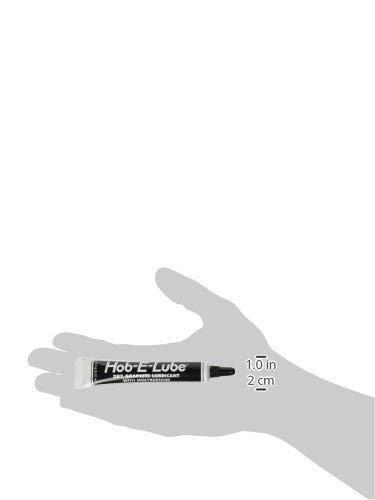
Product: Woodland Scenics P358 Pine Car Derby Dry Graphite Lubricant .22 Ounces
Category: Toys & Games | Hobbies | Pinewood Derby
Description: The ultimate lubricant for PineCar Racers.
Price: $5.95
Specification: ASIN:B0006O07F8|ShippingWeight:0.8ounces(Viewshippingratesandpolicies)|DateFirstAvailable:November22,2004